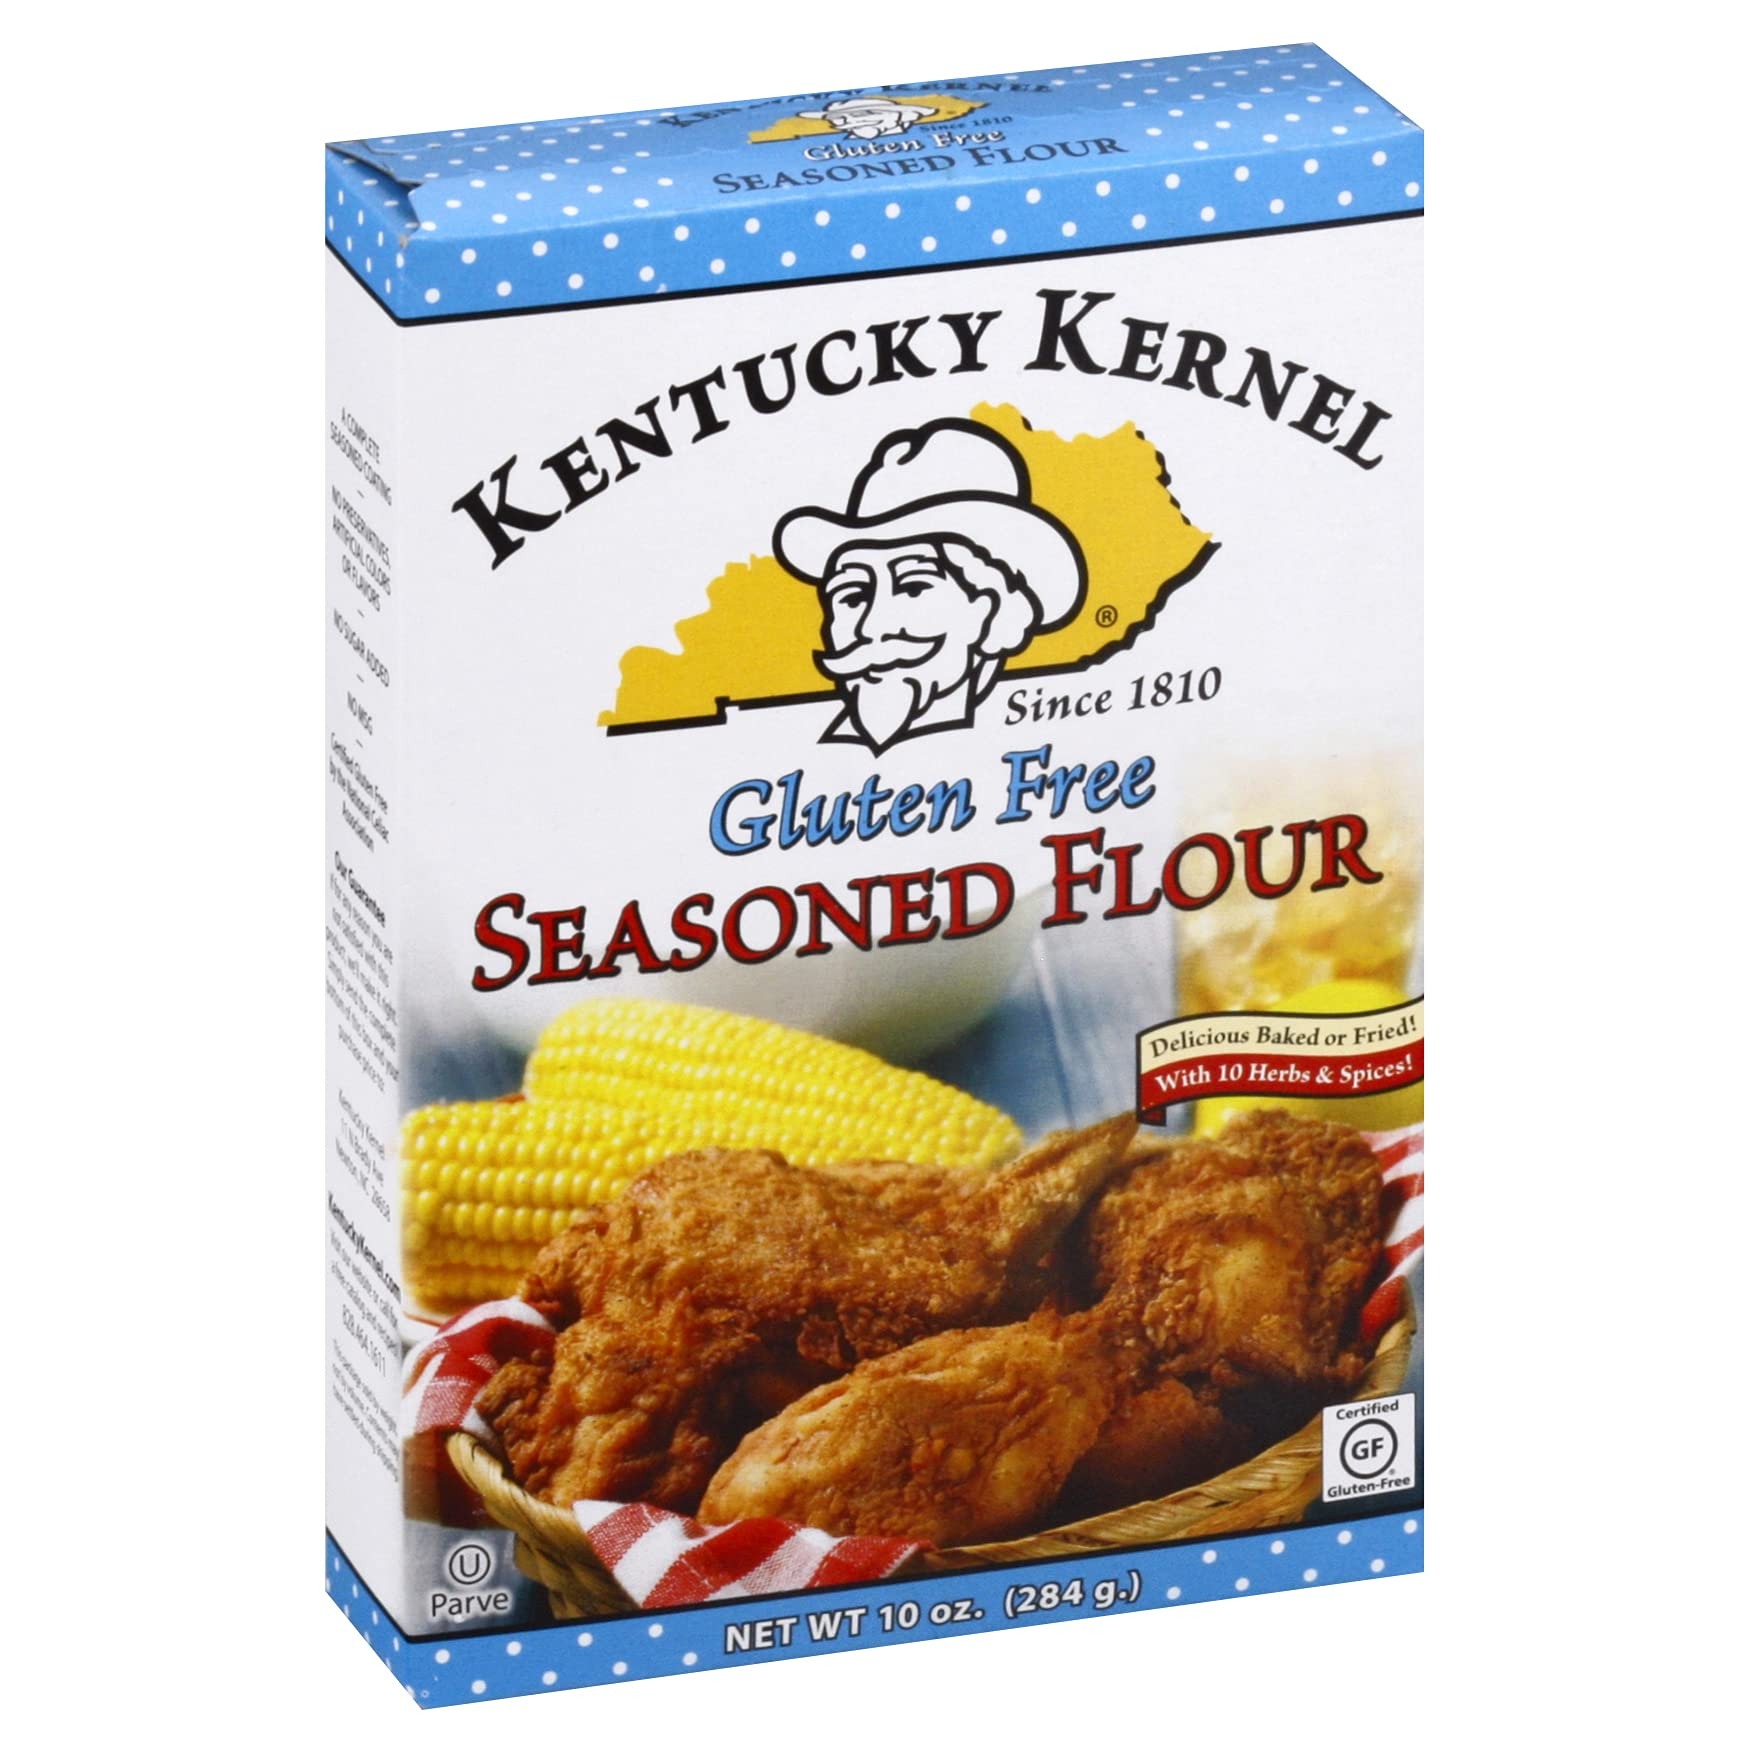
Item Name: Kentucky Kernel Gluten Free Seasoned Flour, 10 Ounce
Bullet Point 1: Seasoned Flour: Our Kentucky Kernel Gluten Free Seasoned Flour Coating Mix is 100% GFCO Certified Gluten Free. Enjoy all the signature flavors of our original seasoned flour with none of the gluten
Bullet Point 2: Balanced Blend: This blend of gluten free flour and 10 savory herbs and spices gives a delightful kick to each bite. Great for vegetables, seafood, meat loaf and more. Delicious baked, air fried, pan fried, or deep fried.
Bullet Point 3: Printed Recipes: Kentucky Kernel offers easy-to-try, delicious recipes printed on the box for flavorful food. We make your meal times come alive with delicious seasoned flours, coatings and baking mixes
Bullet Point 4: 100 Percent Natural: Our products are made from whole grains, ideal for frying or baking. Make homemade baked items or add seasoning and flavor to your favorite dishes without any artificial flavors, colors, or added sugar
Bullet Point 5: Southern Charm: We only use the highest quality locally sourced ingredients in our seasoned flour, batter mixes, seafood breading, and baking mixes to let you make classic southern fried chicken, homemade biscuits, buttermilk pancakes, freshly baked cookies, cakes, quick breads, and more
Value: 10.0
Unit: Ounce

Price: 3.38